Dolphin drive hunting

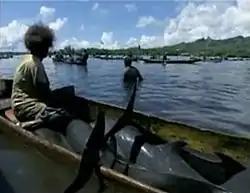
Dolphins in a canoe after being killed by locals on the Solomon Islands

Though it is forbidden under Peruvian law to hunt dolphins or eat their meat (sold as "chancho marino", or "sea pork" in English), a large number of dolphins are still killed illegally by fishermen each year. To catch the dolphins, they are driven together with boats and encircled with nets, then harpooned, dragged on to the boat, and clubbed to death if still alive. Various species are hunted, such as the bottlenose and dusky dolphin.